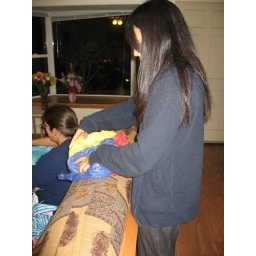
Brianne uses some left over tissue paper to create a hat to go with the previously constructed wrapping paper dress.